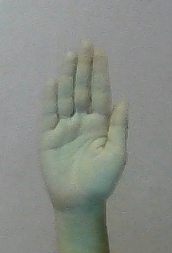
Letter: seen